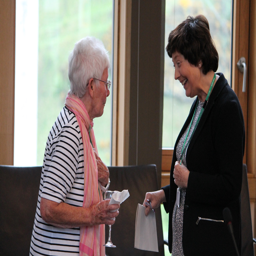
in partnership : chair and public partner share a humorous moment at our parliamentary event